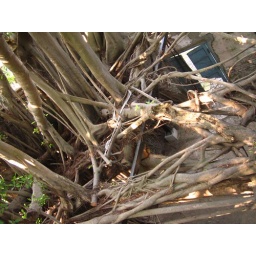
the house is now entangled in the fig tree